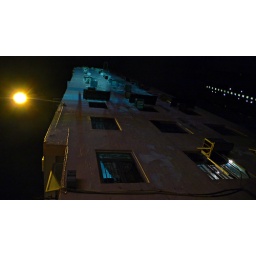
... shining by the side of one building around a street corner.